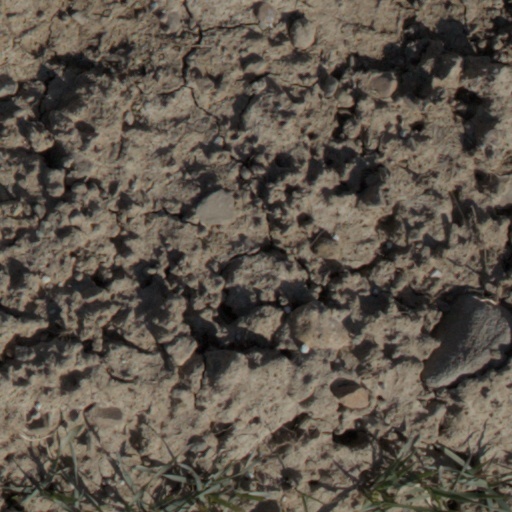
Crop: wheat